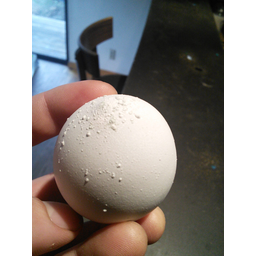
Label: trash